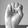
ASL letter: E